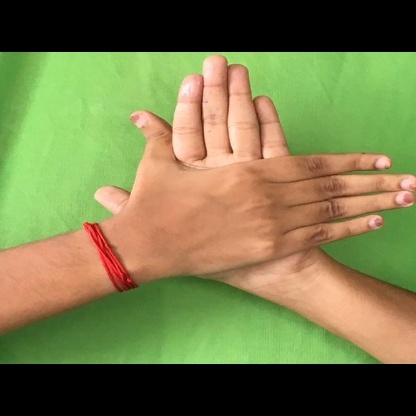
Mudra: Chakra